Maria Rydqvist

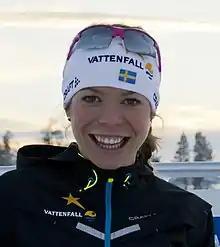
Maria Rydqvist in November 2015

Maria Rydqvist (born 22 March 1983) is a Swedish cross-country skier. Her best World Cup finish is third in a 4 × 5 km relay event in Sweden in 2007.